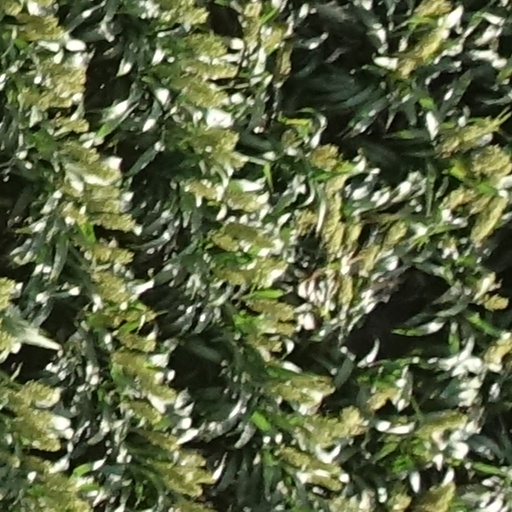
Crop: sorghum